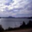
Label: plain